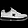
Label: Sneaker